Chotěbuz

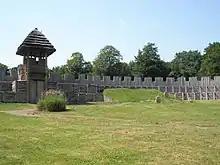
Podobora Archeopark

"Podobora" is today an archaeological site which was partly rebuilt to form an archeopark open to the public.